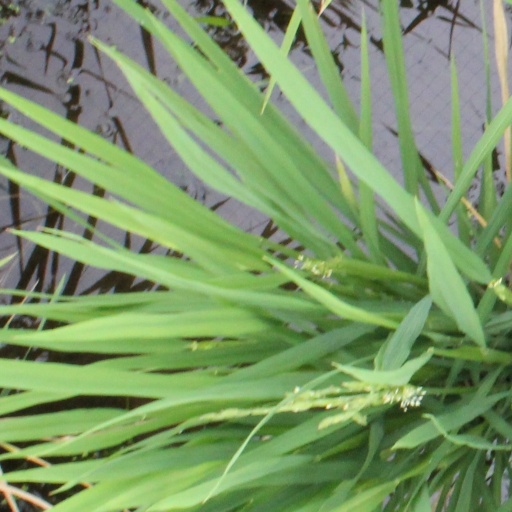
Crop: rice